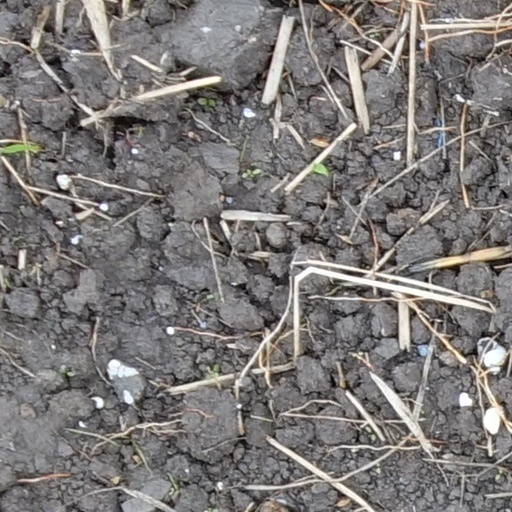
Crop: wheat